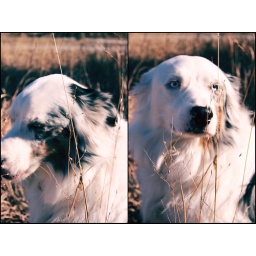
Pretty face like that will make a girl weak in the knees. Ace